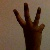
The image shows a hand gesture representing the number 6 in Indian Sign Language.